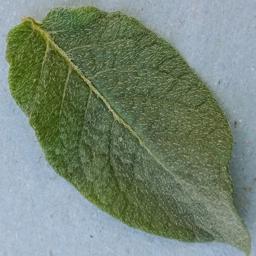
Label: Potato___Healthy